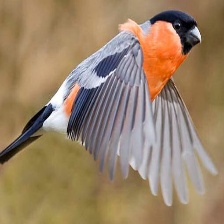
Species: EURASIAN BULLFINCH
Scientific name: PYRRHULA PYRRHULA